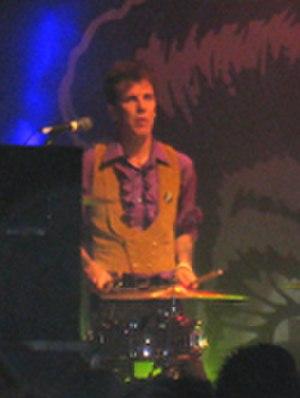
Slim Jim Phantom, de son vrai nom James McDonnell est un musicien américain.